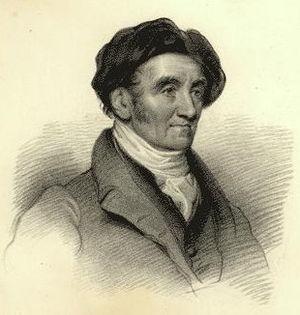
Charles Hayter, né le 24 février 1761 à Twickenham et mort le 1ᵉʳ décembre 1835 à Marylebone, est un peintre anglais.